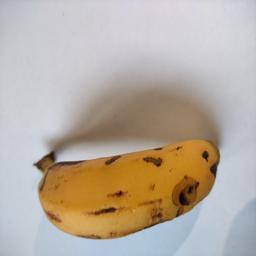
Ripeness: Ripe